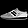
Label: Sneaker